Ninja (Six Flags St. Louis)

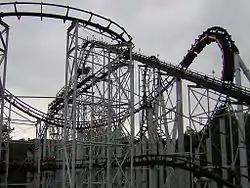

Ninja is an Arrow Dynamics/Vekoma steel roller coaster located in the Studio Backlot section of Six Flags St. Louis in Eureka, Missouri. It was originally built for and located at Expo 86 in Vancouver, British Columbia, where it operated as Scream Machine from May to October 1986. It began operating as Ninja at Six Flags St. Louis in 1989. The coaster was started by American manufacturer Arrow Dynamics, but when Arrow fell into bankruptcy during construction, it was sold to Dutch manufacturer Vekoma, who finished it.